Tafakkur University

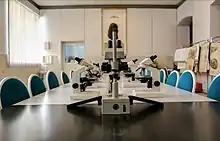
Tefekkur

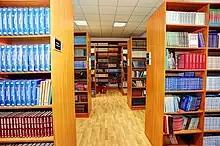
Tefekkur

International training program on Science and Education Center "Contemplation" University participation